Bill Ryan (journalist)

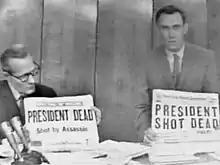
Bill Ryan (right, with Frank McGee) at the NBC newsroom in New York on November 22, 1963

William Emmett "Bill" Ryan III (April 4, 1926–February 18, 1997) was an American broadcast journalist with the NBC television network and its owned-and-operated local station WNBC-TV in New York City for 26 years. He served for a year (1970-1971) as news anchor at WOR-TV. Ryan was also co-anchor of the "Ralph & Ryan" radio morning show on WMCA from 1981 to 1985.